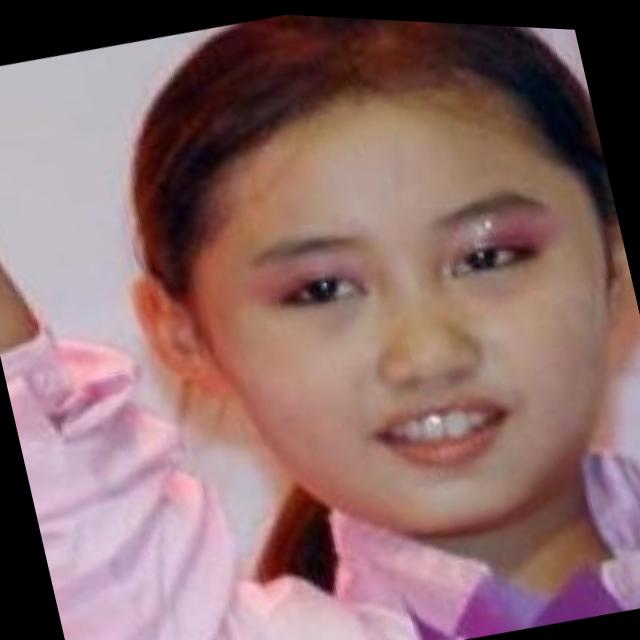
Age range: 13-20